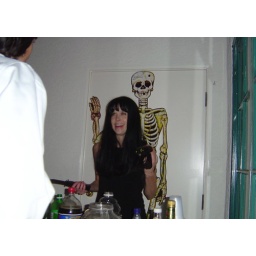
No black cat in my martini please!